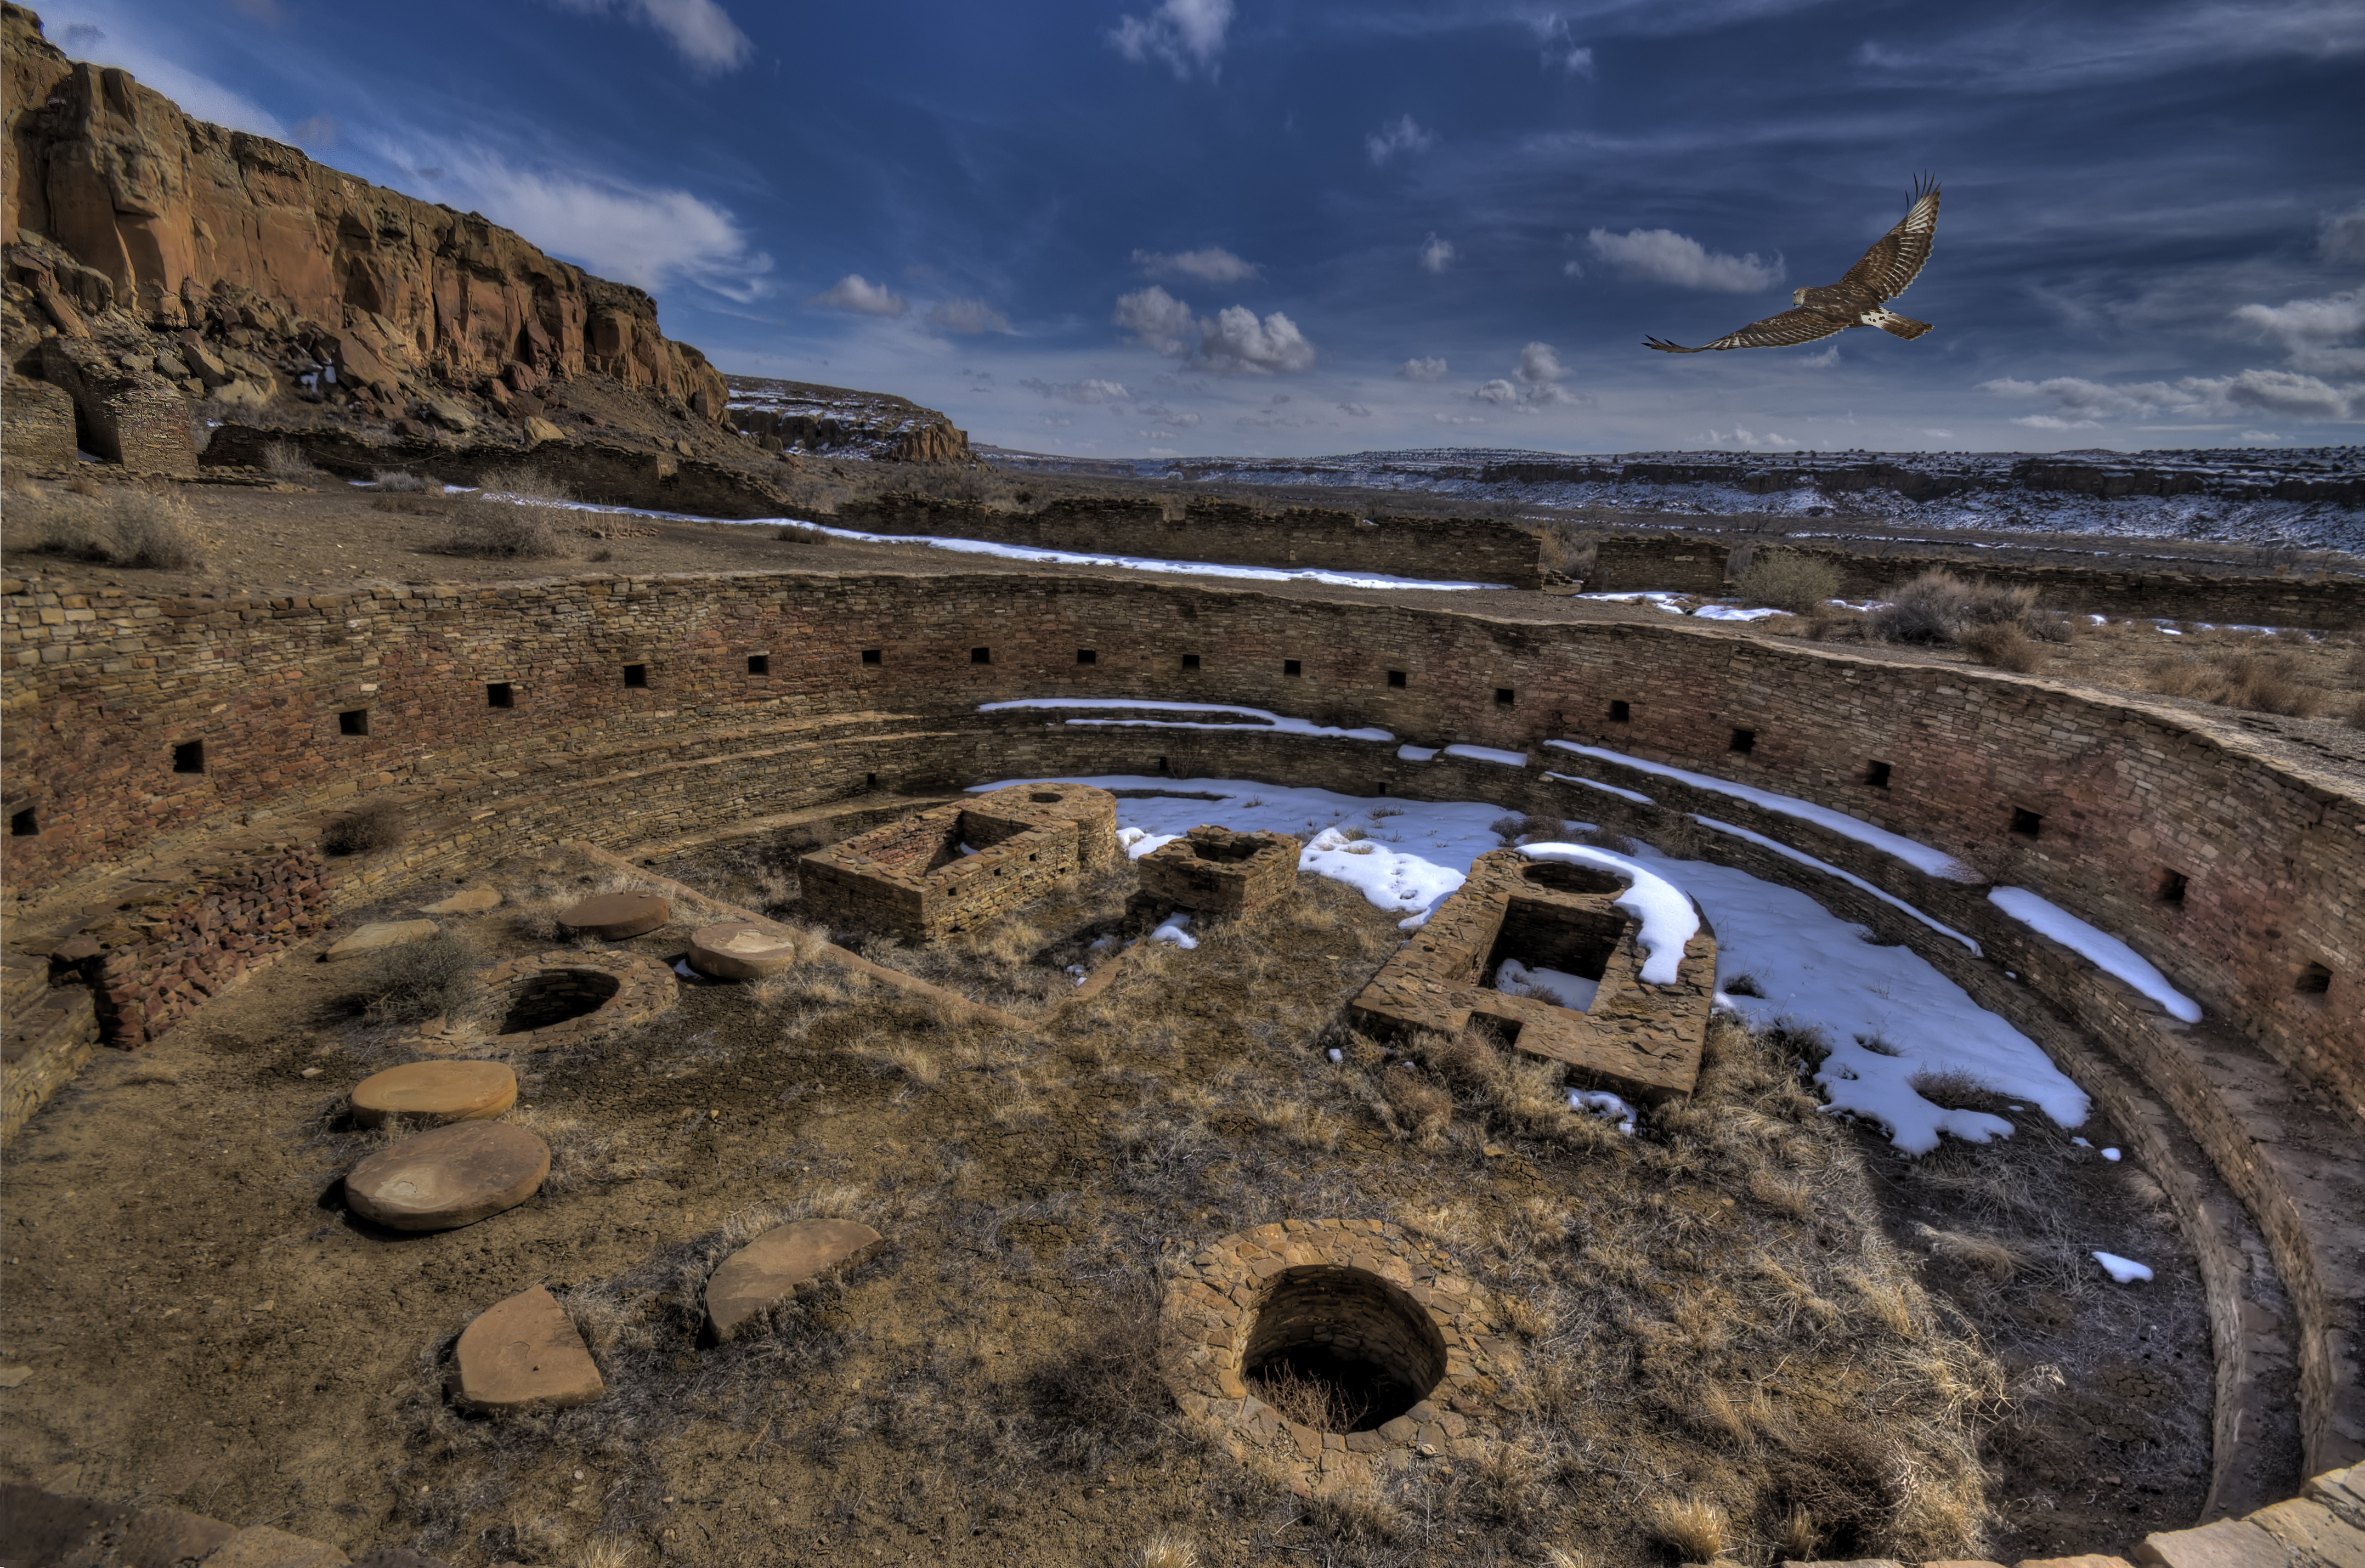
landscape, sea, coast, water, sand, rock, wave, terrain, material, geology, aerial photography